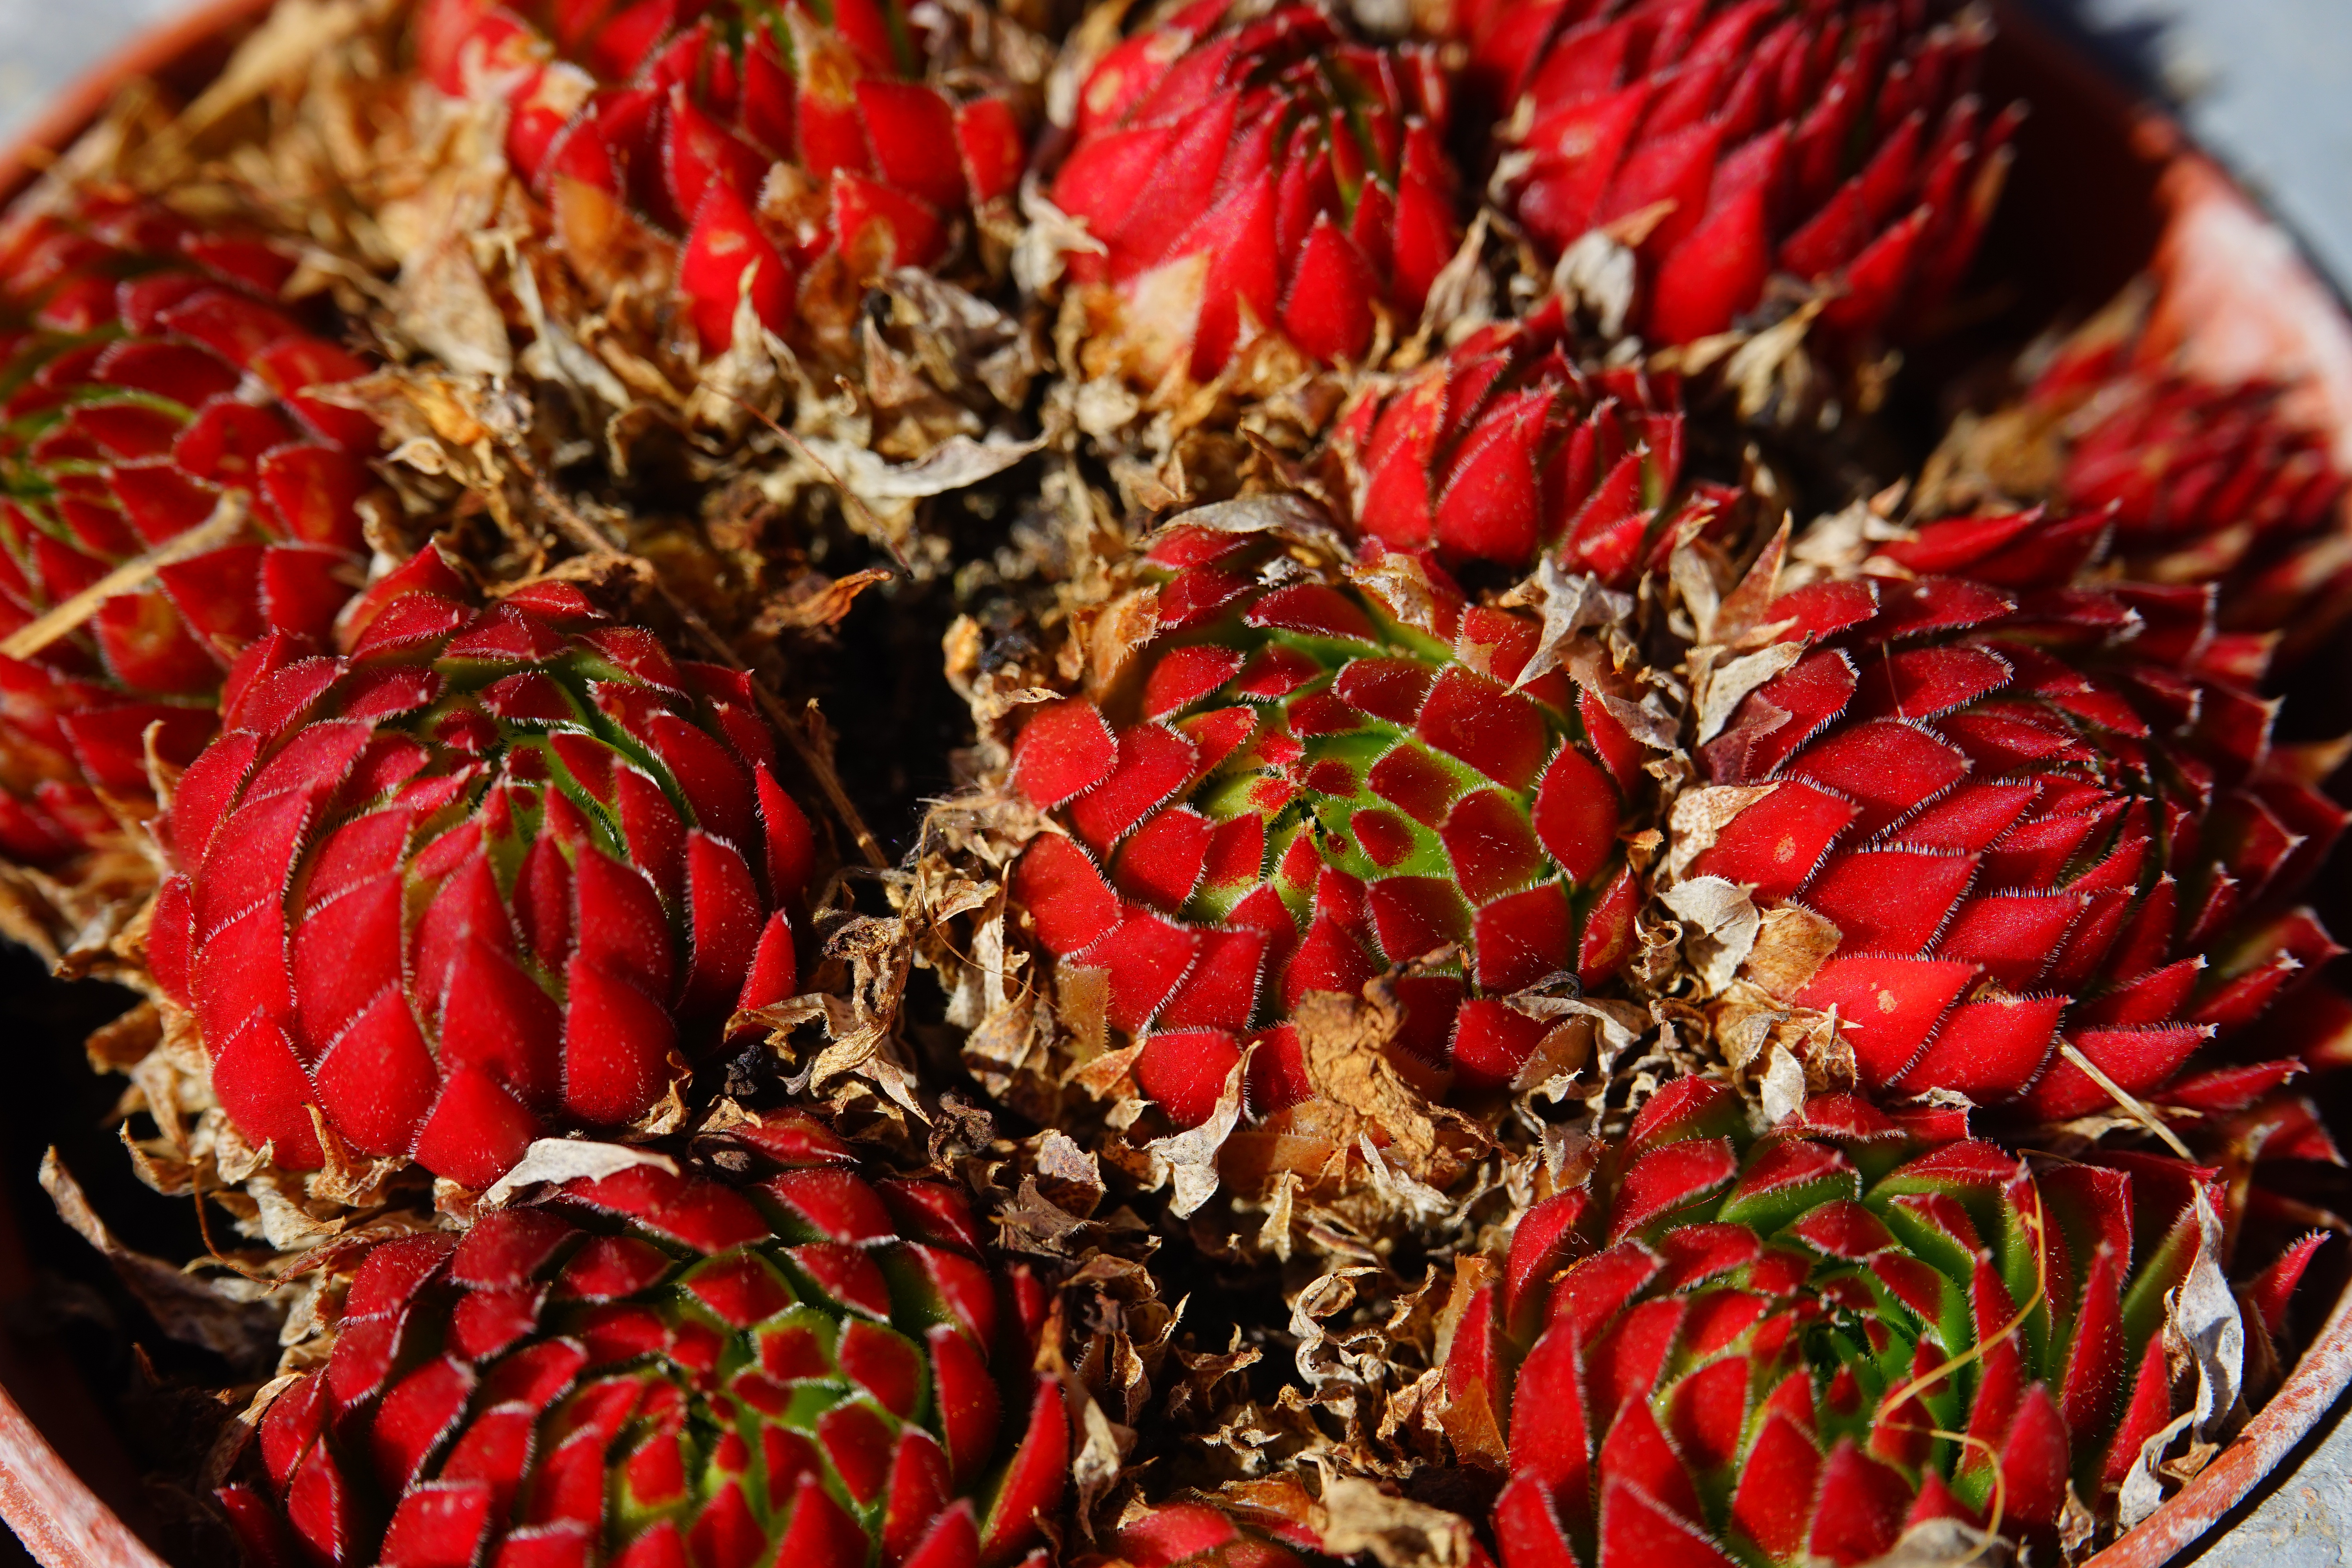
plant, flower, food, red, produce, vegetable, succulent, colorful, christmas decoration, bright, floristry, red leaf, pointed, rosette, garnet, crassulaceae, flowering plant, succulent plant, thick sheet greenhouse, bright red, houseleek, saxifrage, sempervivum, roof houseleek, ordinary house turmeric, real houseleek, pointy red, land plant, alpine houseleek, wurz, dachwurz, turmeric plant, zannalee, red colors